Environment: lab
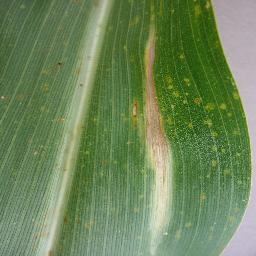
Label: northern_corn_leaf_blight